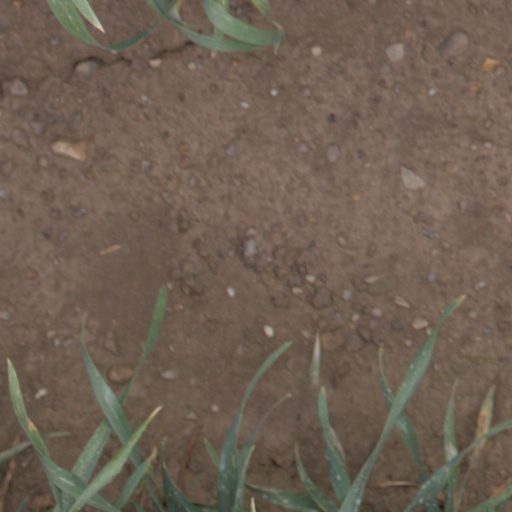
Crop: wheat